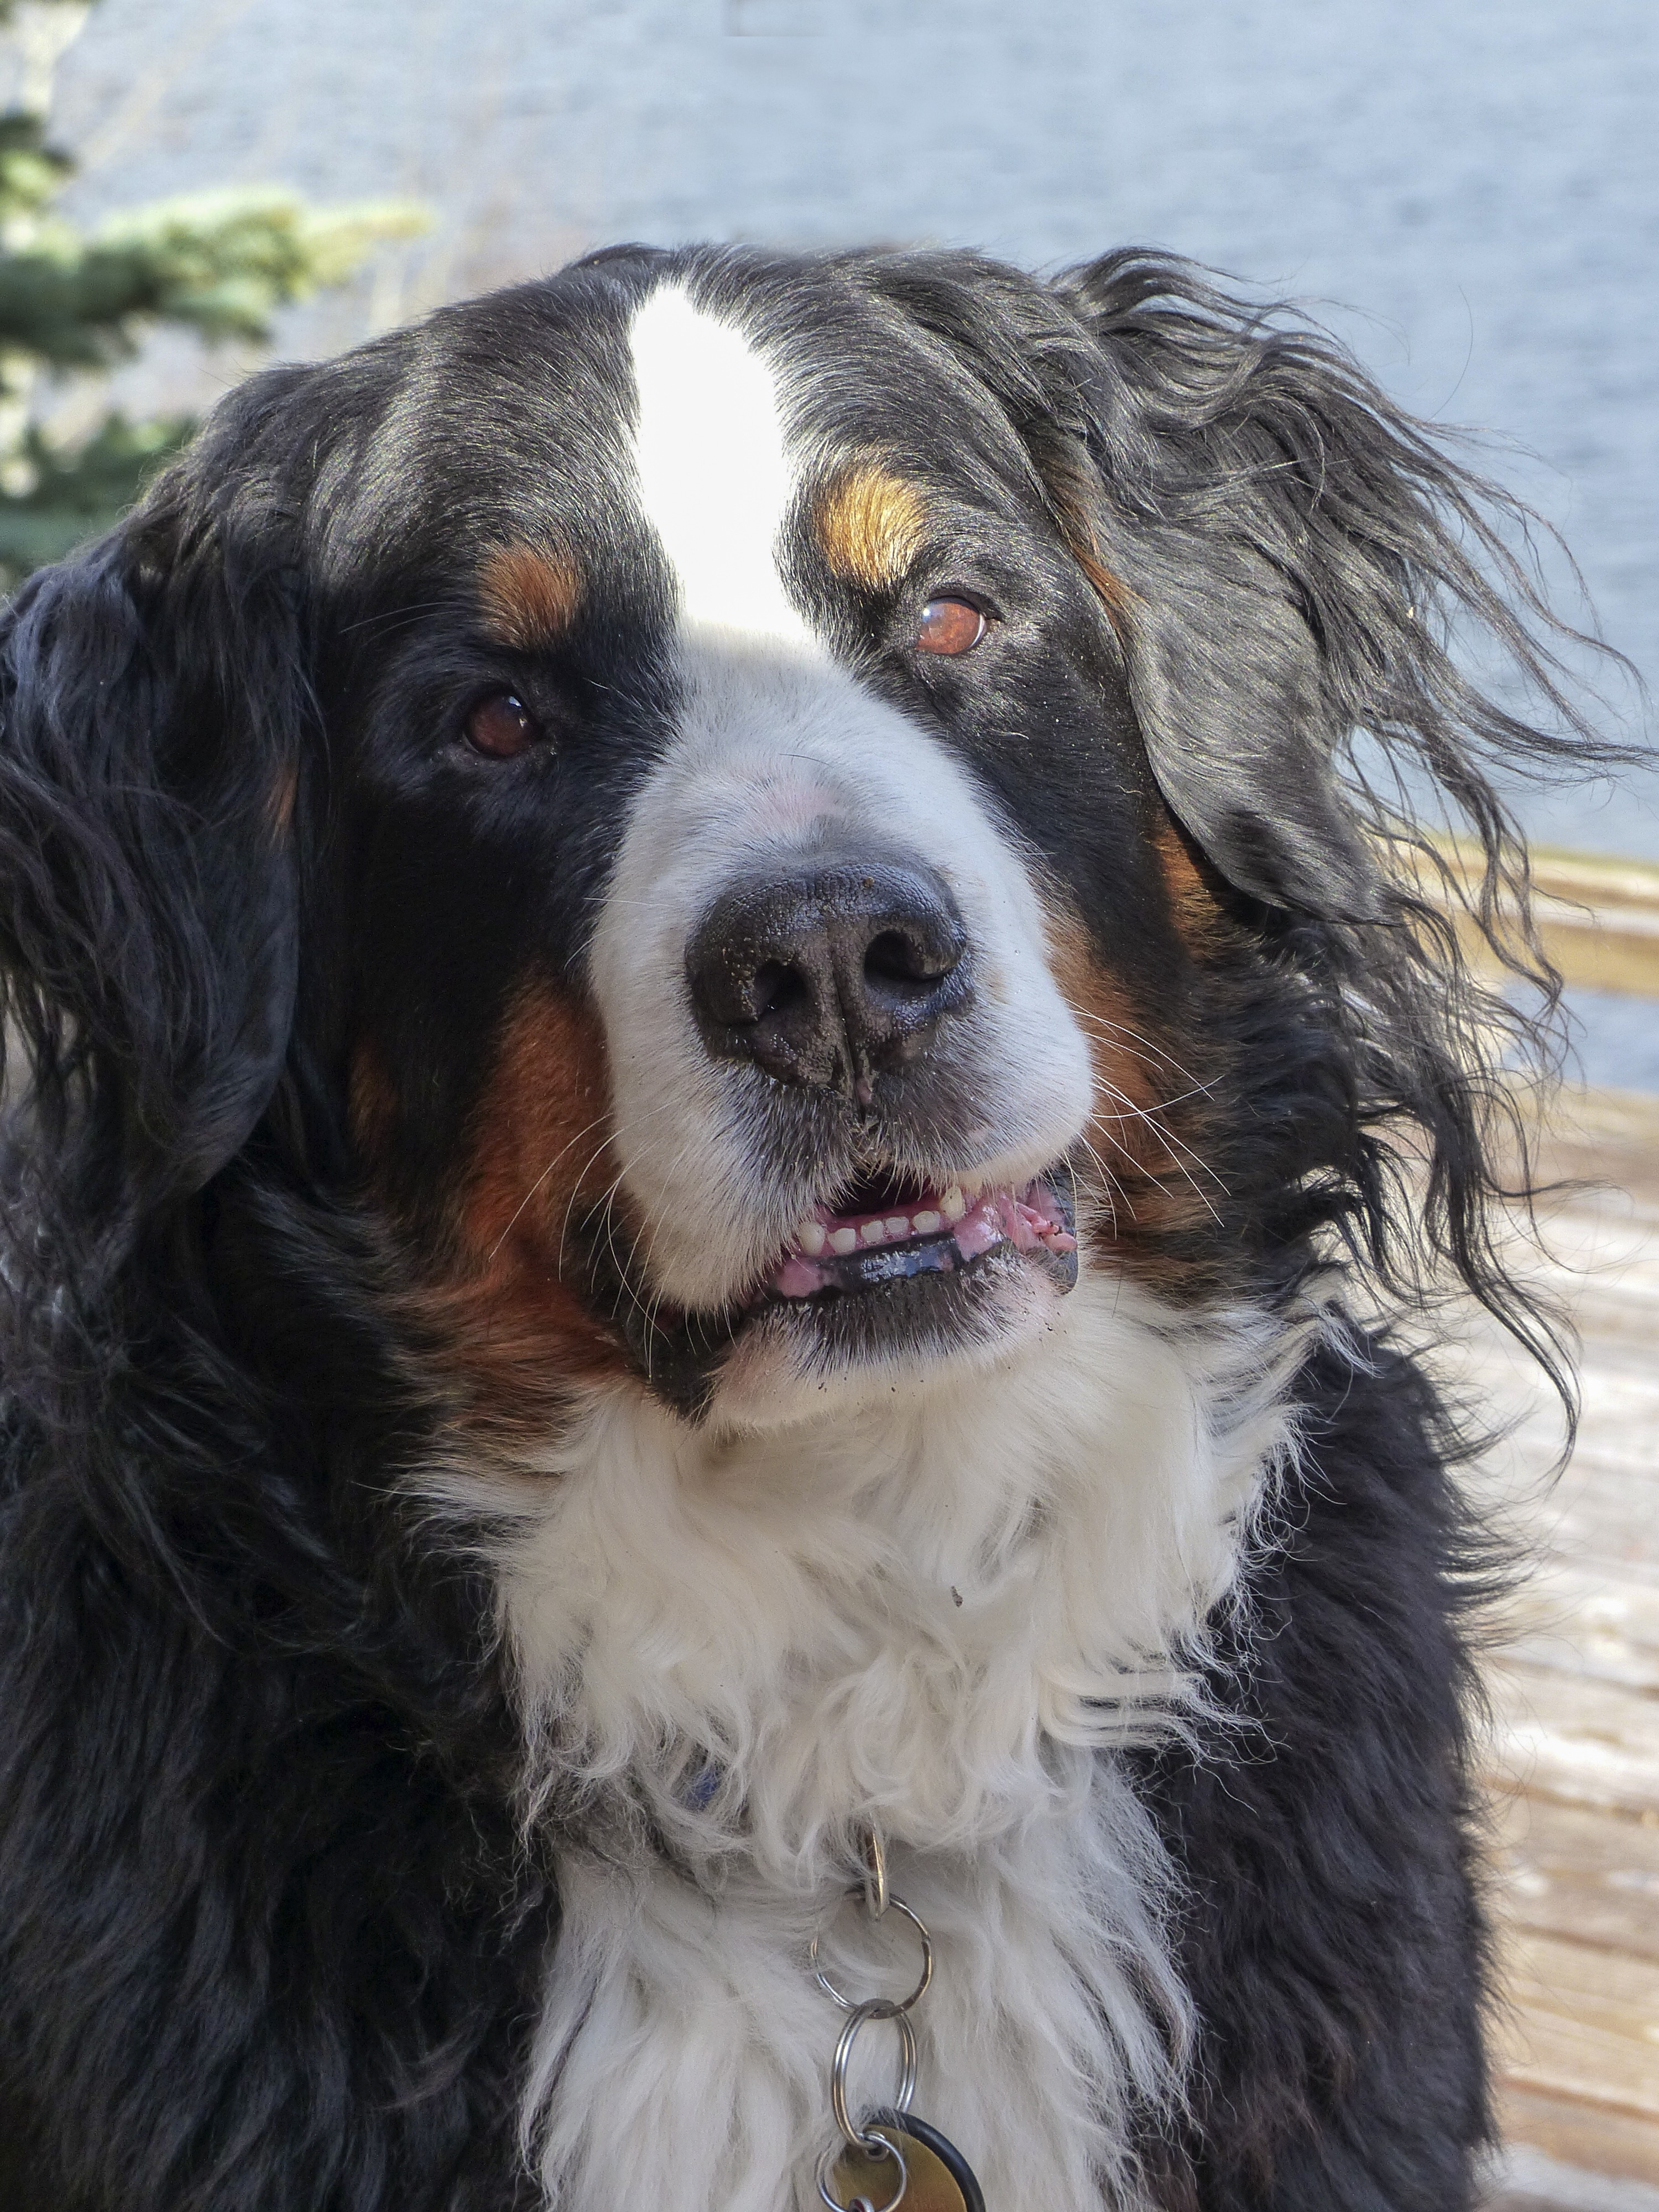
nature, mountain, dog, animal, canine, waiting, pet, mammal, outside, vertebrate, dog breed, bernese mountain dog, bernese, entlebucher mountain dog, dog like mammal, carnivoran, greater swiss mountain dog, appenzeller sennenhund, moscow watchdog, three colored, human friendly, at attention